Charing Cross tube station

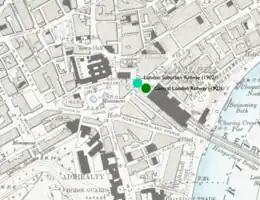
A map with coloured dots marking the proposed locations of stations

The 1902 session saw an increase in the number of bills submitted for tube railways in London. The , and bills from 1901 were resubmitted along with new bills from the , the and the and from a newcomer, the London United Electric Railway (LUER). To manage the workload of reviewing all of the bills, two joint committees were established, one under Lord Windsor and the other under Lord Ribblesdale.